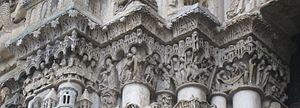
Épisodes de la vie du Christ dans la frise ornant les chapiteaux du portail royal de la Cathédrale de Chartres (baie de droite, ébrasement de gauche).
La cathédrale Notre-Dame de Chartres est une cathédrale catholique romaine située au coeur de la ville de Chartres dans le département français d'Eure-et-Loir, en région Centre-Val de Loire. Siège du diocèse de Chartres, elle est l'un des monuments emblématiques de l'architecture gothique.